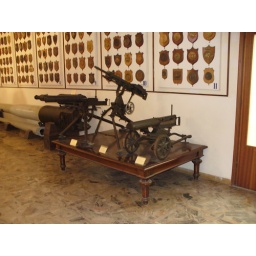
Buffet table of WW1 machine guns in Venice Naval Museum